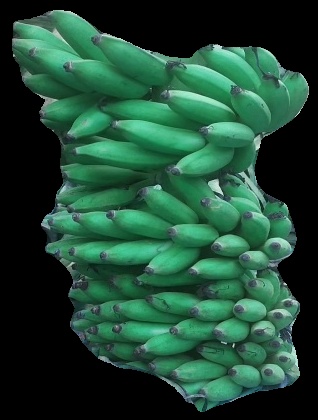
Variety: elakki-bale
Grade: grade1